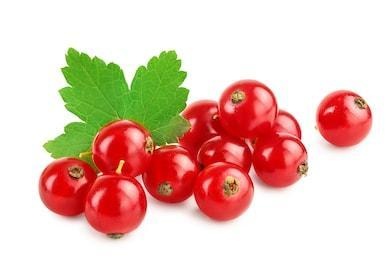
Label: redcurrant